Aftermath of the Eighty Years' War

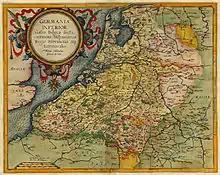
Map of the Netherlands c. 1593 by Cornelis de Jode

On the other hand, the Hispano–Dutch Peace Treaty of Münster ("Tractatus Pacis", "Treaty of Peace") did serve as an example for the treaties between France and the Holy Roman Empire ("Instrumentum Pacis Monasteriensis" (IPM), "Instrument of Peace of Münster") and Sweden and the Holy Roman Empire ("Instrumentum Pacis Osnabrugensis" (IPO), "Instrument of Peace of Osnabrück") of 24 October 1648. The three treaties are collectively known as the Peace of Westphalia. Aside from achieving independence from the House of Habsburg, the Dutch Republic and the Old Swiss Confederacy also gained "de jure" independence from the Holy Roman Empire, although in both cases it was just a formalisation of a "de facto" situation that had already existed for a long time. In the Dutch Republic, the peace was solemnly promulgated on 5 June 1648, on the 80th anniversary of the execution of the Counts of Egmont and Horne, and celebrated across most of the country with sumptuous festivities. The province of Zeeland and the city of Leiden, who had been opposed to peace, refused to hold celebrations, but did promulgate the peace treaty.